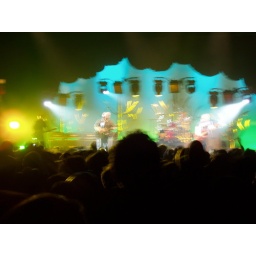
Pixies in blue &amp;amp; yellow